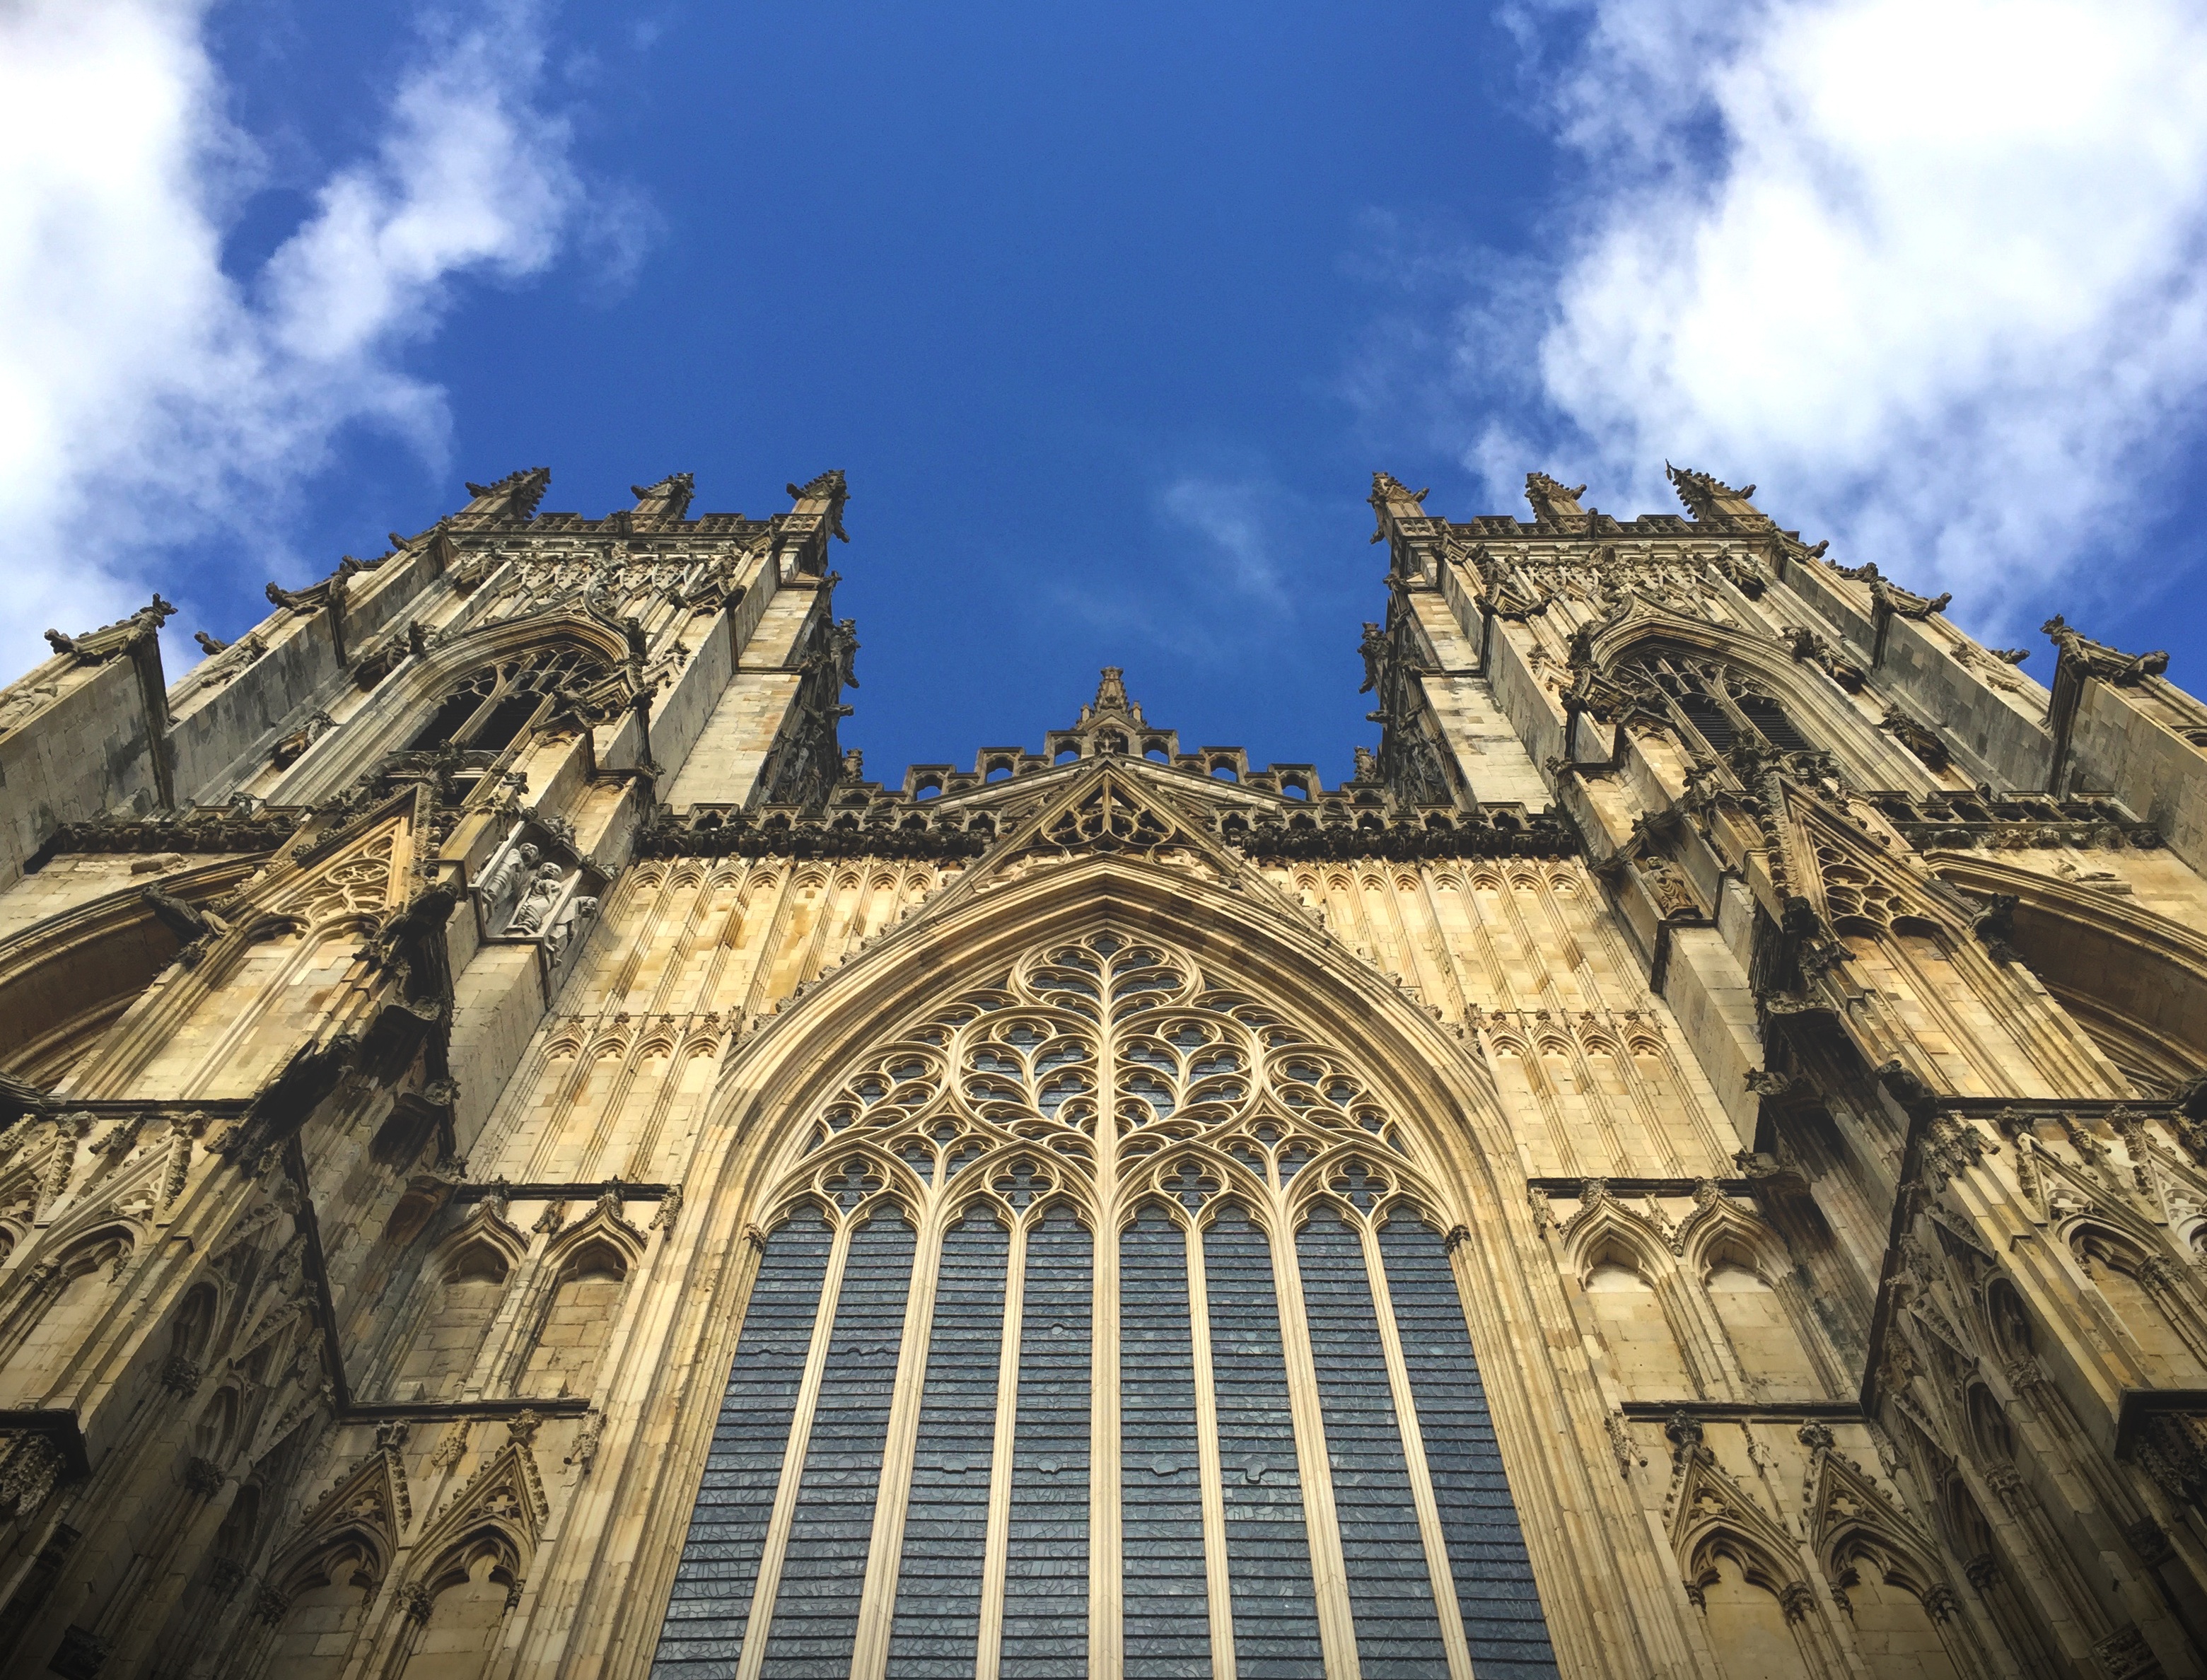
architecture, building, cityscape, landmark, facade, church, cathedral, place of worship, spire, gothic architecture